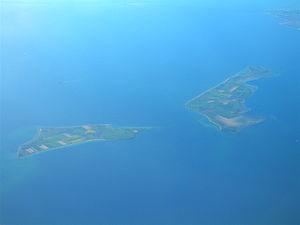
Omø est une île de la Grand Belt au Danemark.
Agersø est une île de la Grand Belt au Danemark.